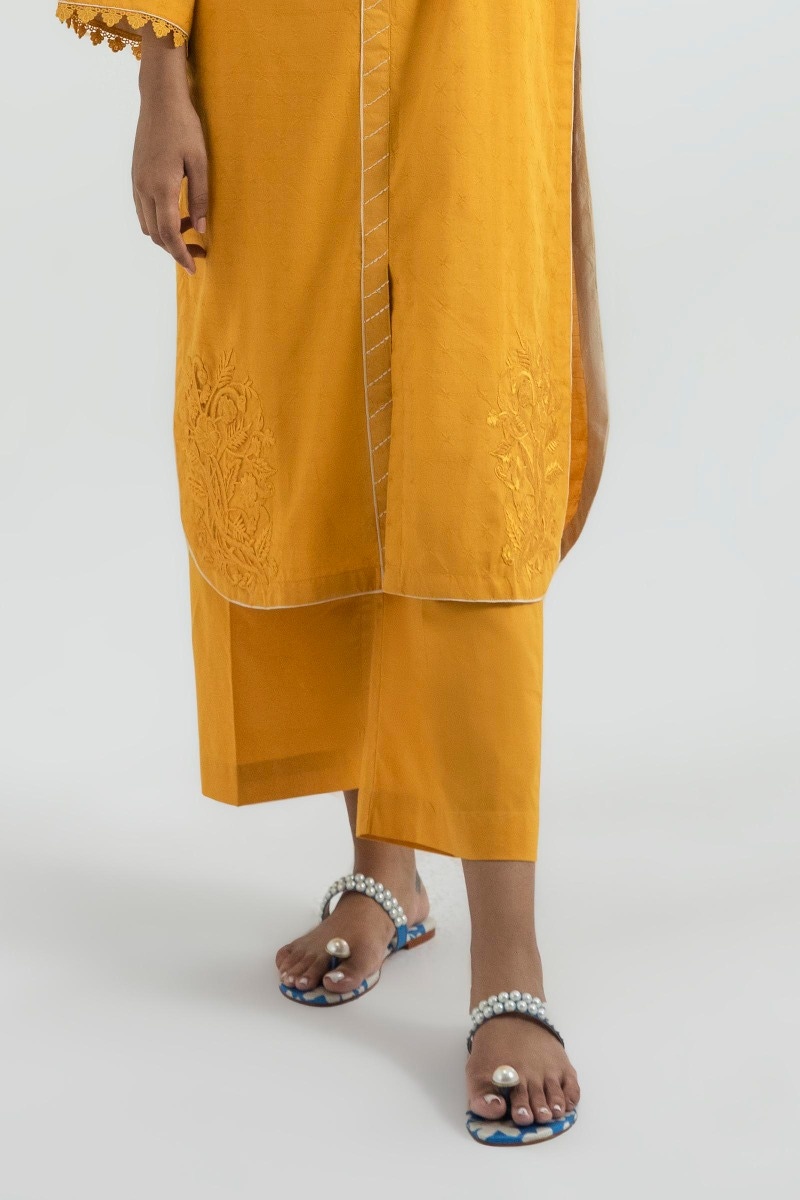
gold embroidered crop kurta